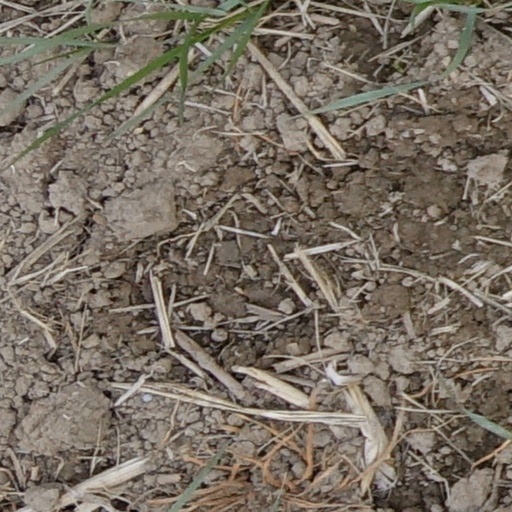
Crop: wheat